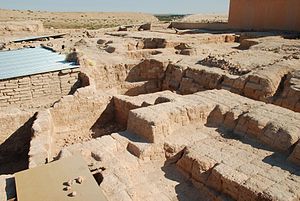
Qatna
Udgravingsstedet sydvest for en ceremonihal (Hall A, med restaurert højre bagre ydervæg).
Qatna er en oldtidsby og et arkæologisk område i Wadi il-Aswad, et sideløb til Orontes, 18 km nordøst for Homs i Syrien. Området består af en byhøj, en tell, på 1 km², hvilket gør den til en af de største byer fra bronzealderen i det vestlige Syrien. Højden er lokaliseret ved enden af et kalksteinplateau i den syriske ørken mod det frugtbare Homs-slette. Højden er navngivet efter den tilstøtende moderne by al-Mishirfeh.